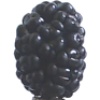
Label: mulberry